Presidential Palace, Warsaw

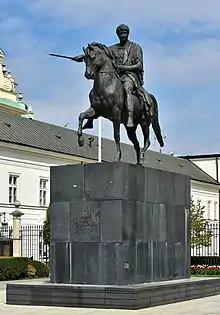
Equestrian statue of Prince Józef Poniatowski

In 1939 the palace suffered minimal damage. In 1941–1942 it was radically reconstructed into a "Deutsches Haus" by the Polish architects Juliusz Nagórski and Jan Łukasik. In the course of the work, rococo ornamentation in the rooms overlooking the garden was renovated with great care. A couple of "grisaille" paintings were uncovered on the staircase, featuring eagle and weapon motifs. The Germans wanted to remove the eagles as Polish national emblems, but allowed them to remain after it was explained that these were Napoleonic eagles, a favorite motif of the French Empire period. On the ground floor of the right wing, a restaurant was put in, with wooden beam ceiling and a spacious cloakroom. The palace survived the Warsaw Uprising intact.